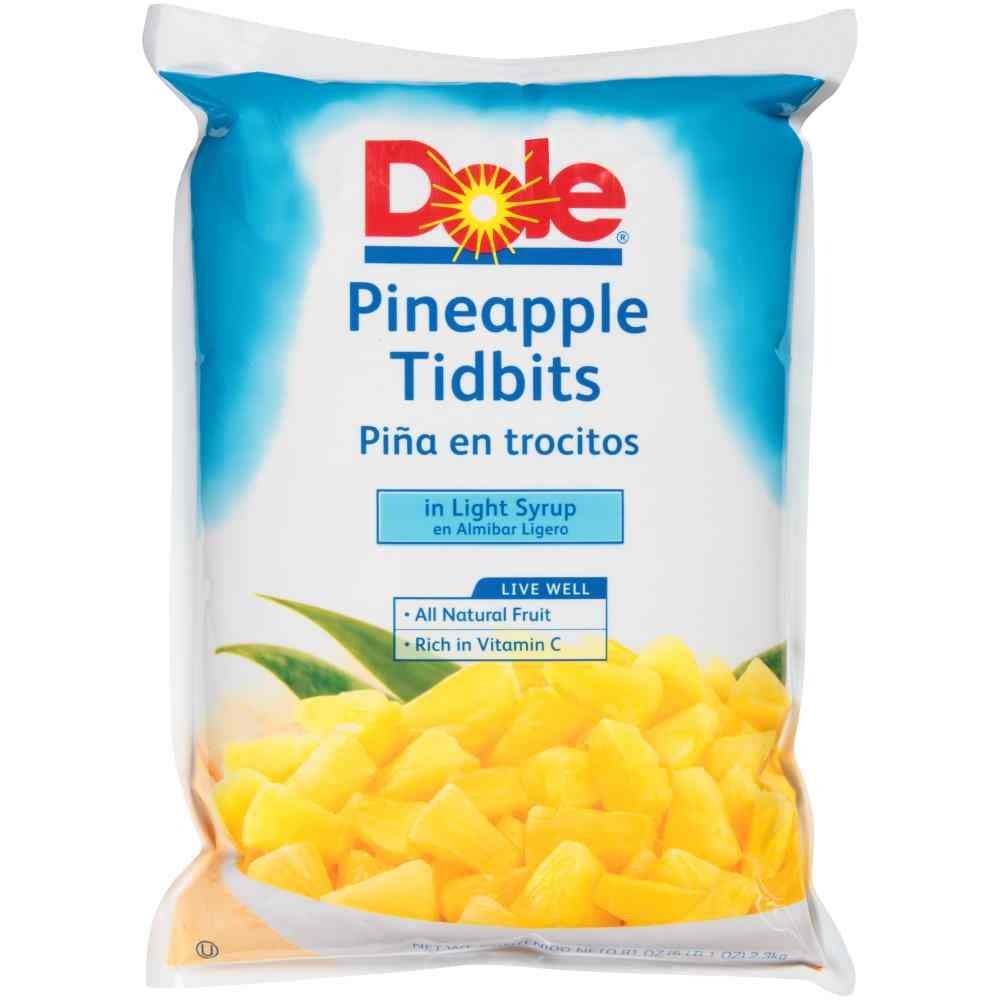
Item Name: Dole Pineapple Tidbit, 81 Ounce - 6 per case.
Bullet Point: All natural fruit rich in vitamin c
Product Description: All natural fruit rich in vitamin c
Value: 486.0
Unit: Fl Oz

Price: 100.23